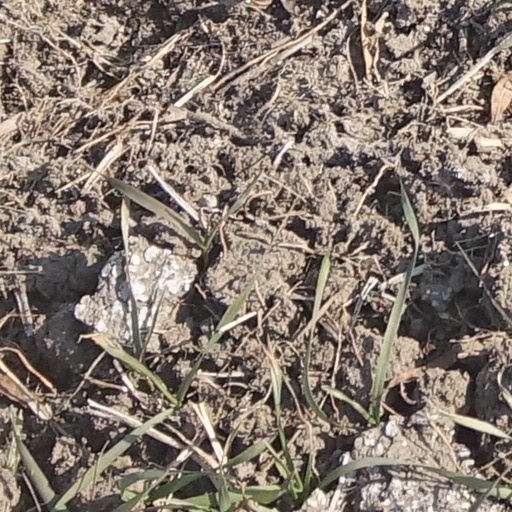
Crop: wheat